Arseny Tarkovsky

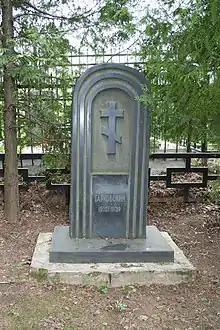
Tarkovsky's grave in the Peredelkino cemetery

He lived mostly in Moscow and Peredelkino and died on 27 May 1989, in Moscow. In 1989 he was posthumously awarded the USSR State Prize.